Madrid

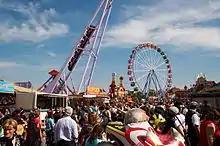
Festivities of San Isidro Labrador in the "pradera", 2007

Madrid is considered one of the top European destinations concerning art museums. Best known is the Golden Triangle of Art, located along the Paseo del Prado and comprising three major museums: the Prado Museum, the Reina Sofía Museum, and the Thyssen-Bornemisza Museum.